Theodore Synadenos

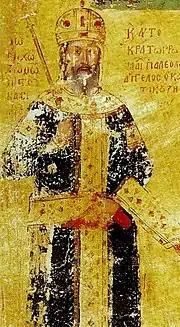
John VI Kantakouzenos

In June 1341, Andronikos III died suddenly, and a power struggle developed between Kantakouzenos, who initially assumed the powers of regency over Andronikos's underage son John V Palaiologos, and a powerful faction around the Patriarch John XIV Kalekas, the Empress-dowager Anna of Savoy and Alexios Apokaukos on the other. The dispute soon developed in outright conflict when the Patriarch, the Empress, and Apokaukos replaced Kantakouzenos as regent and imprisoned his family and supporters. In response, Kantakouzenos proclaimed himself emperor at Didymoteichon in October. The news of Kantakouzenos's proclamation sparked a wave of popular resistance across Macedonia and Thrace. The common people, impoverished by an exploitative and over-powerful aristocracy, viewed Kantakouzenos as a representative of the hated aristocrats and rallied behind the legitimate Palaiologos line and one by one, the cities were seized in the name of the Constantinopolitan regency. Thessalonica at first remained tranquil, and Synadenos contacted his old friend Kantakouzenos with the intention of surrendering the city to him. Such a move might well prove decisive, as possession of Thessalonica would enable Kantakouzenos to control Macedonia, Thessaly and Epirus, and in March 1342, he set out from Didymoteichon with his army in the direction of the city. Before he arrived there, however, Synadenos was overthrown and driven from the city by a rebellion led by a radical popular faction, the Zealots. Apokaukos with a fleet came to reinforce the new regime, and one of his sons was installed as its new governor.